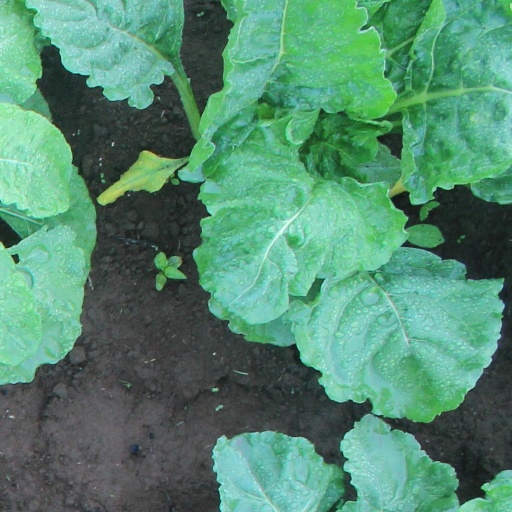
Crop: sugar beet